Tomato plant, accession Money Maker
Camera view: tilt-top (135 deg); turntable rotation: 210 degrees
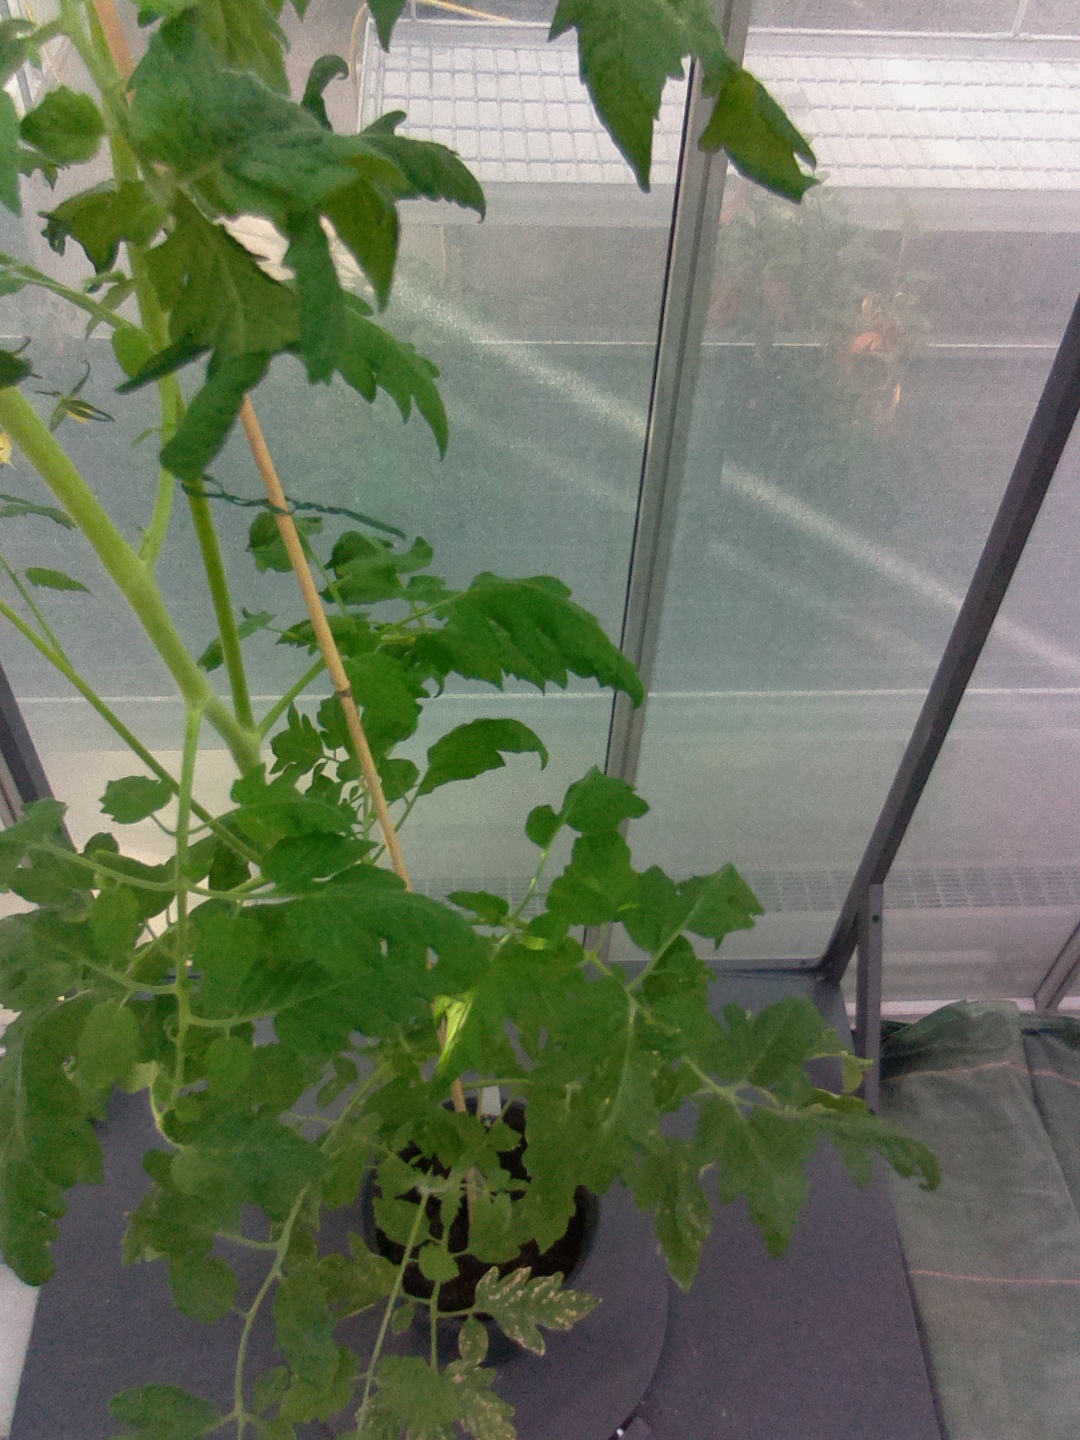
BBCH growth stage 67: Full flowering, 70%-80% of flowers open, more petals falling